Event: Nepal Earthquake
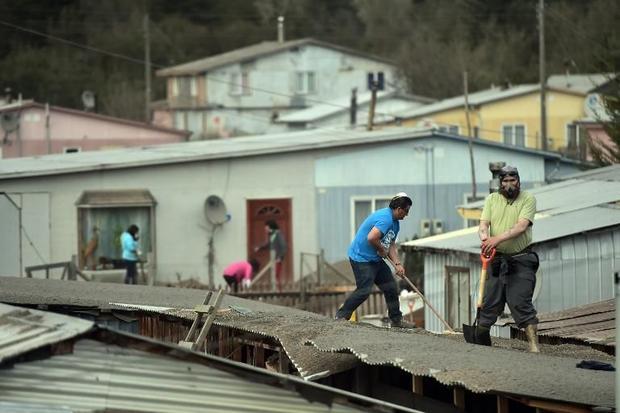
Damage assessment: no_damage